Bernard's Ferry

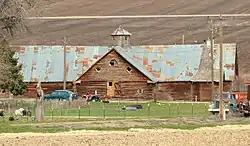
Bernard's Ferry barn

Bernard's Ferry is a historic site located on the Snake River north of Murphy off State Highway 78 in Owyhee County, Idaho.